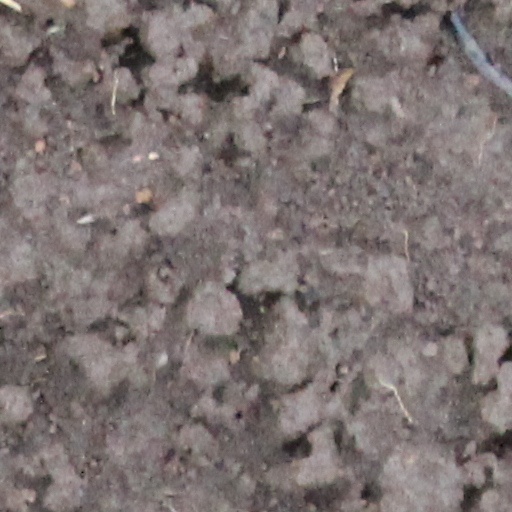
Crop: wheat